Lajos Vajda

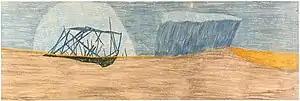
"Northern Landscape", 1938, pastel, coal, paper, 290×880 mm, private collection

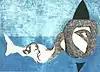
"Monster in Blue Space", 1939, pastel, pencil, water paint, paper, Janus Pannonius Múzeum, Pécs, Hungary

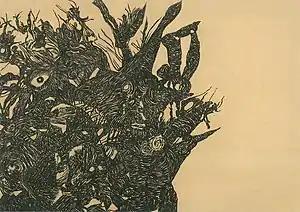
"Ancient Vegetation", 1940, coal, paper, 900×1260 mm, Ferenczy Museum, Szentendre, Hungary

Despite his worsening illness,\Vajda works through the summer of 1940, but he suspects that his journey has come to an end.